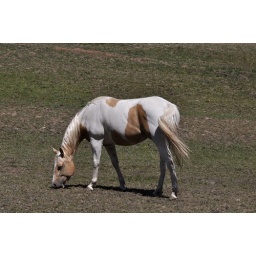
Saw these horses in a field while I was on a bike ride today. Taken on Denman Island, BC, Canada.